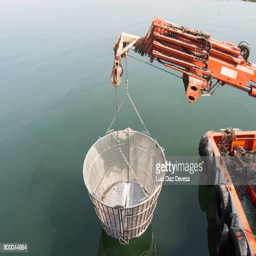
basket of steel and mobile crane of the ship